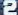
Number: 2